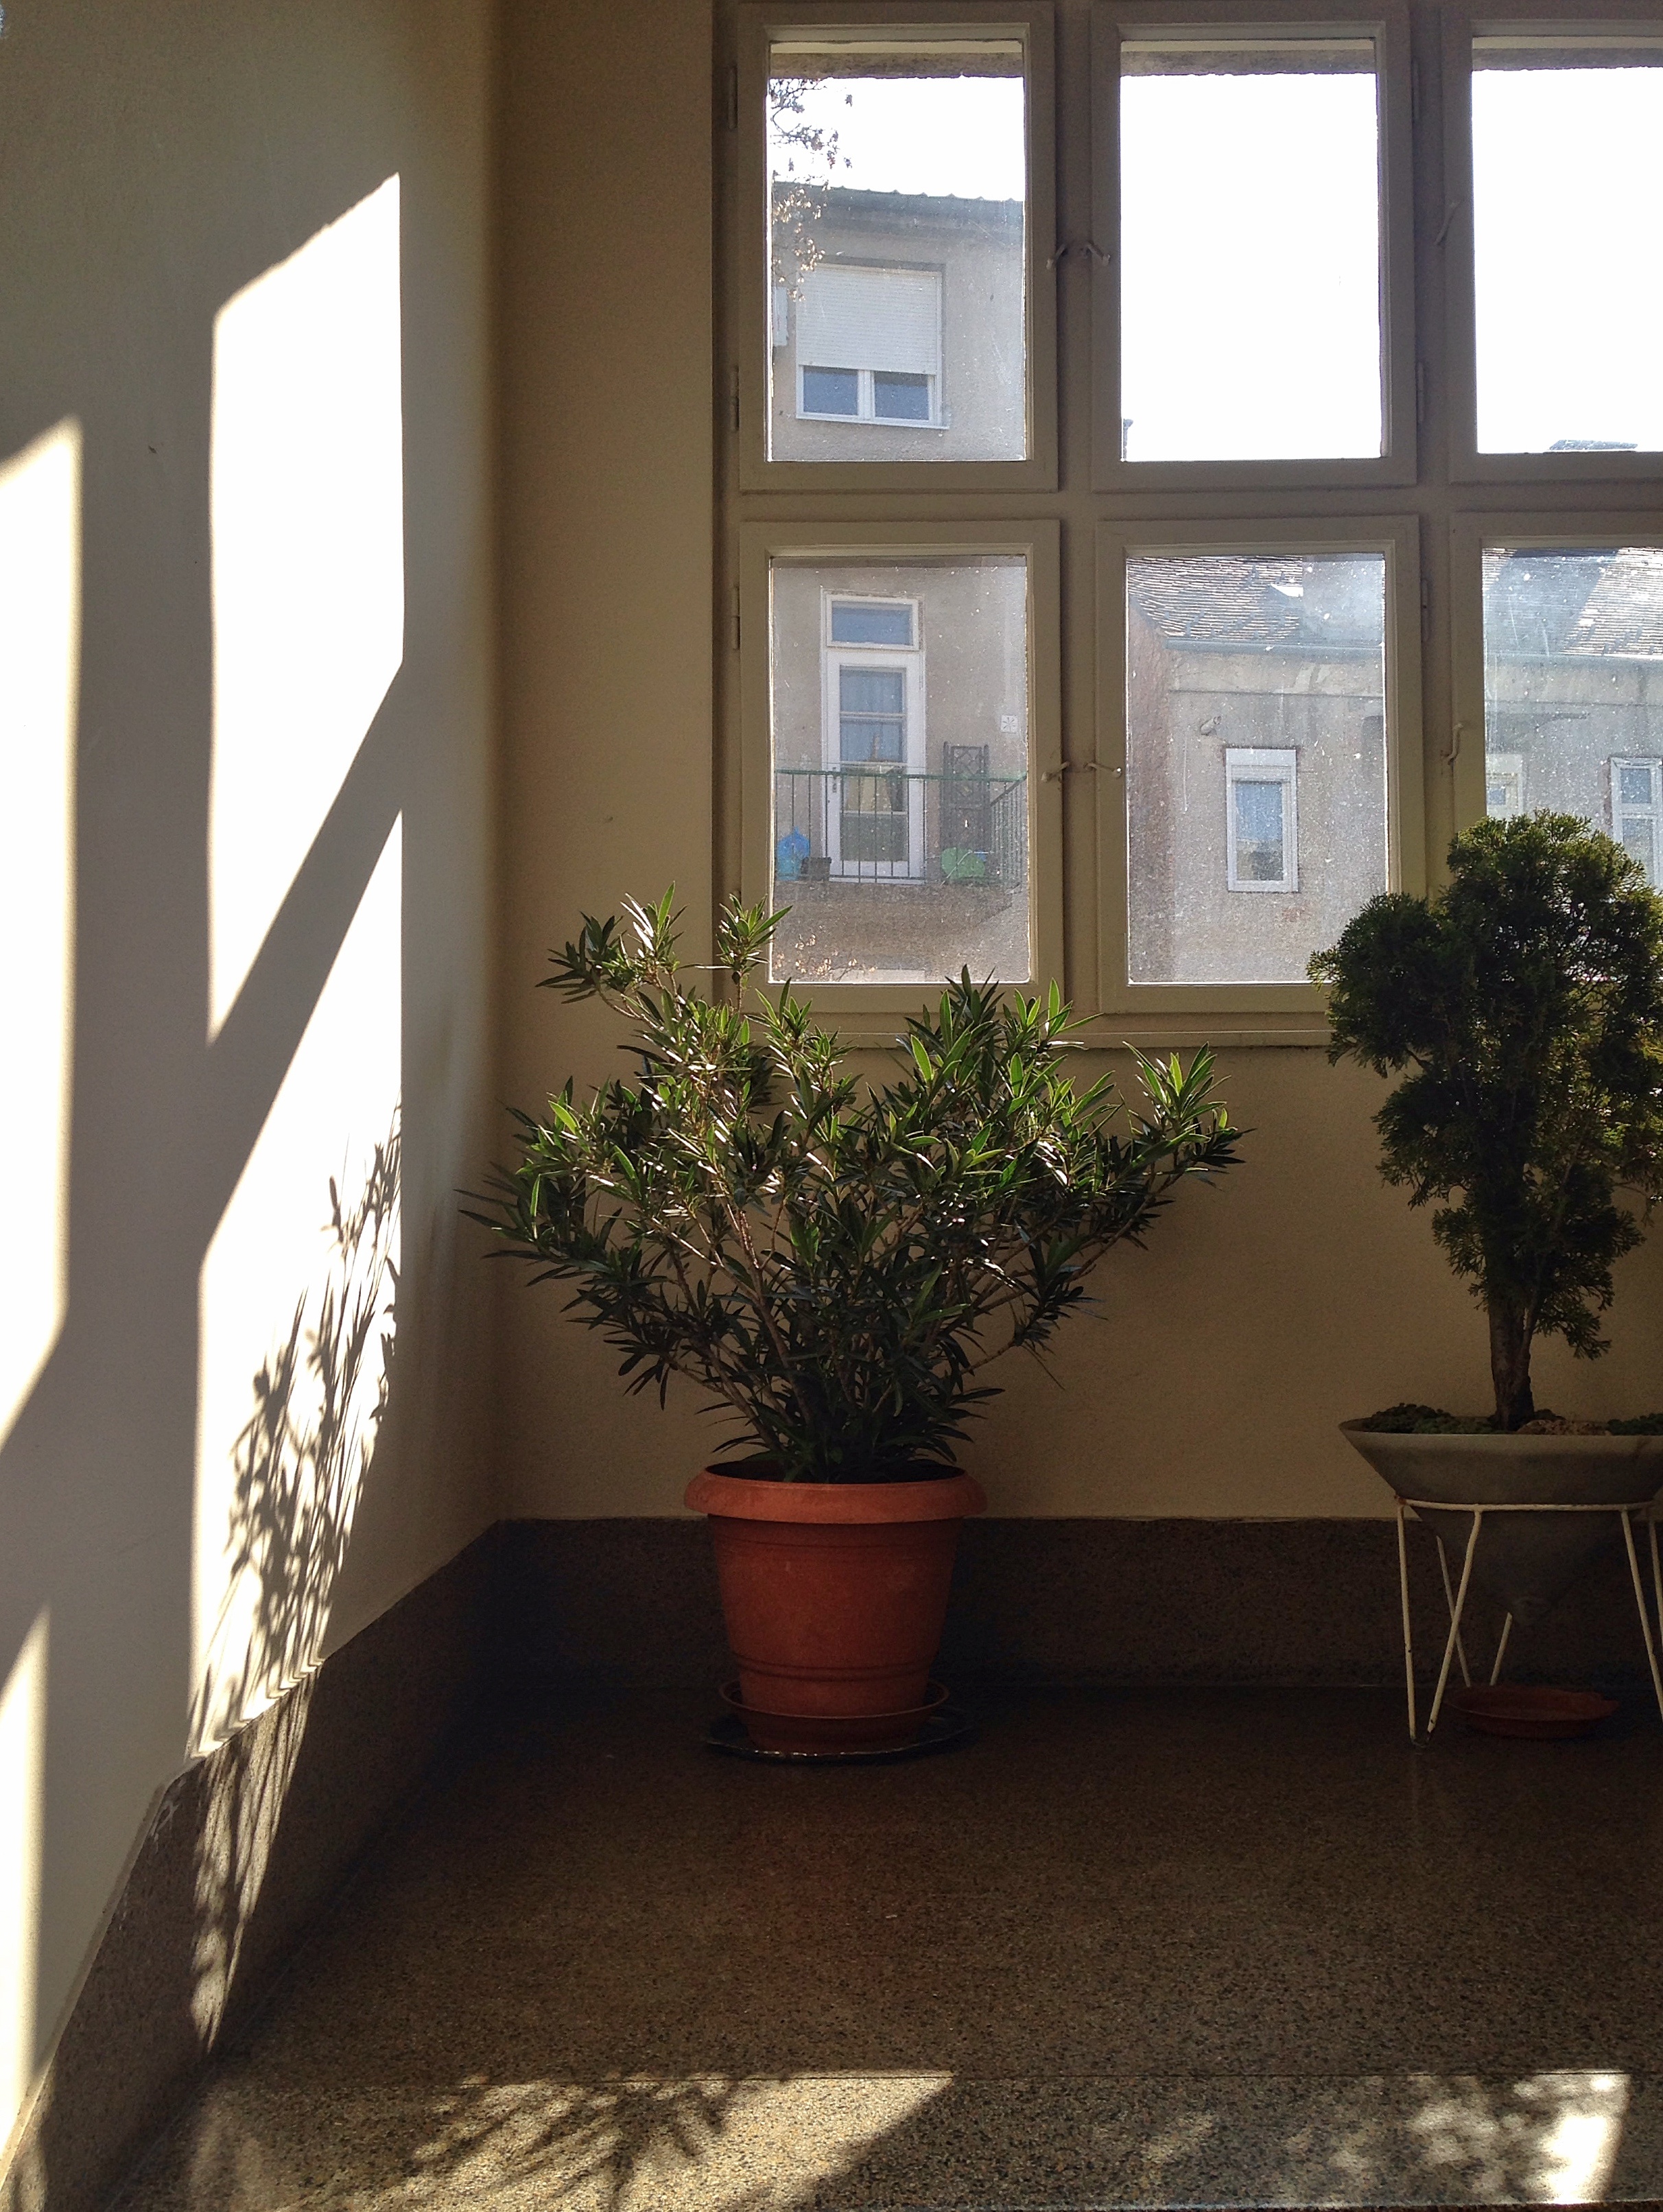
wood, house, floor, window, home, wall, cottage, property, living room, room, lighting, apartment, interior design, courtyard, design, estate, condominium, flooring, window covering